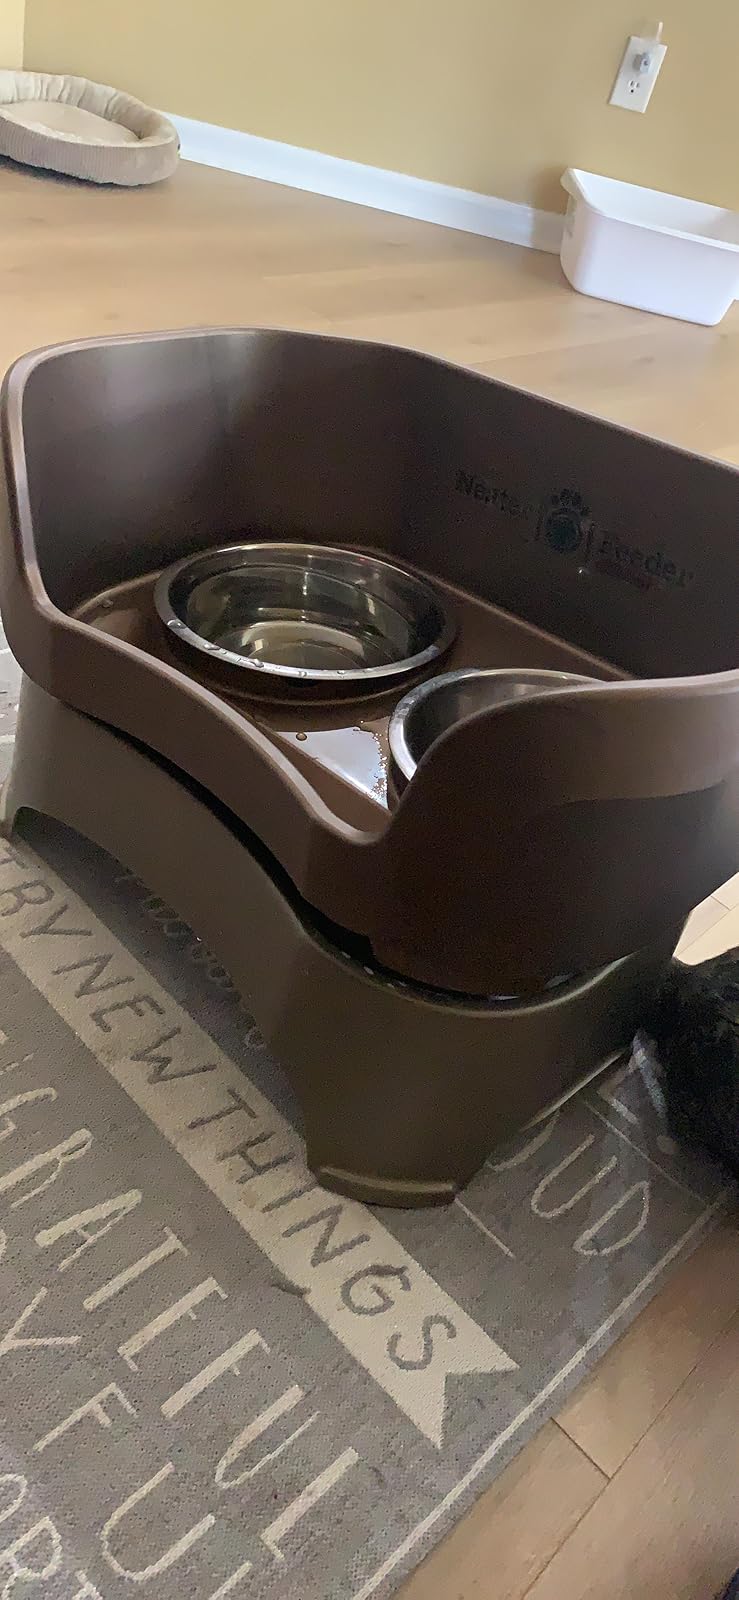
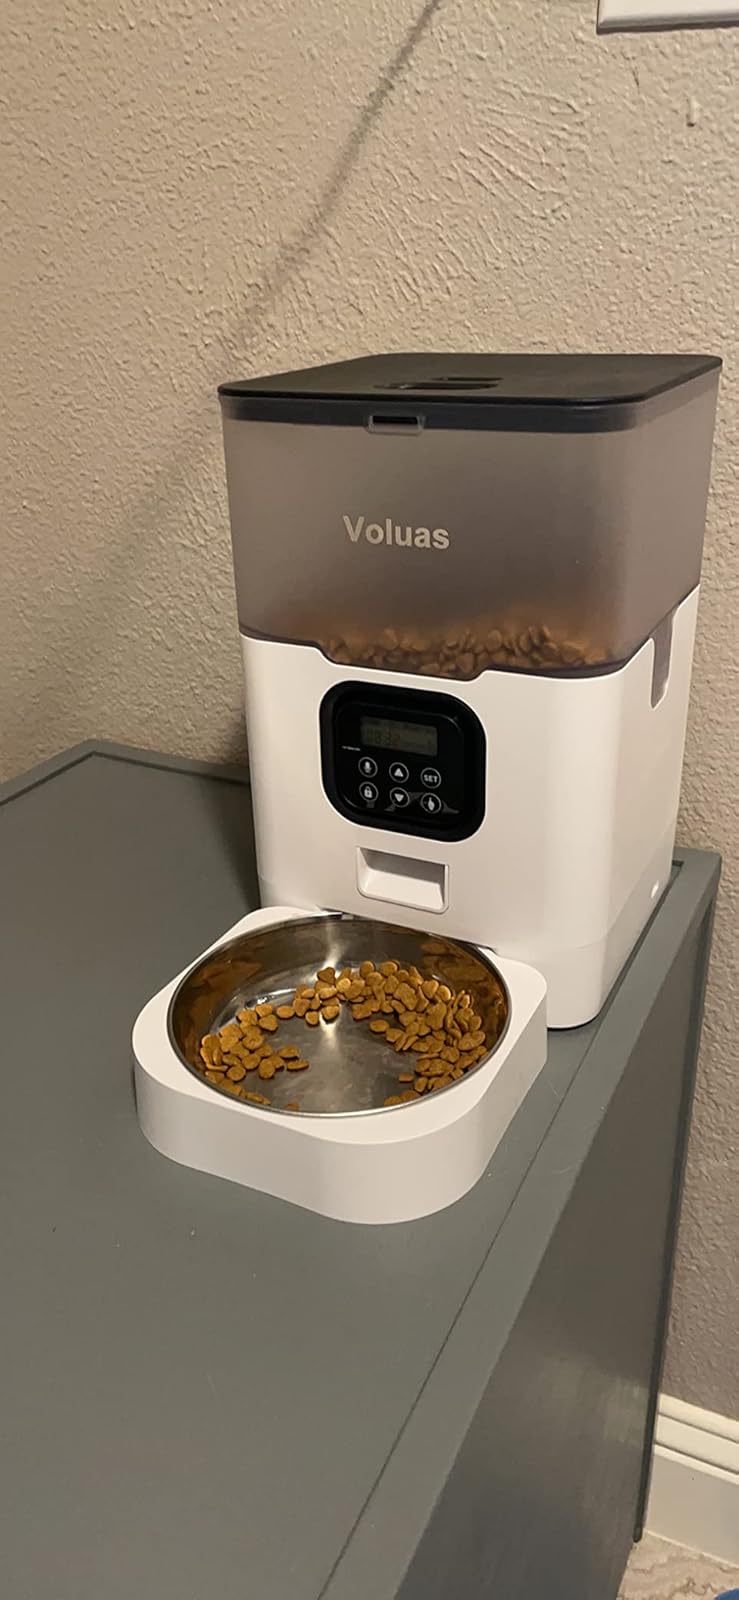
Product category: items_feeder
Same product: no